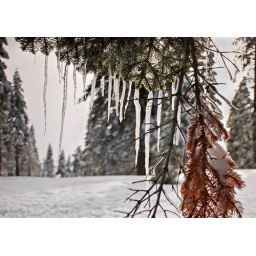
This tree was frozen rock solid with ice. I was amazed that the needles were still green in parts.